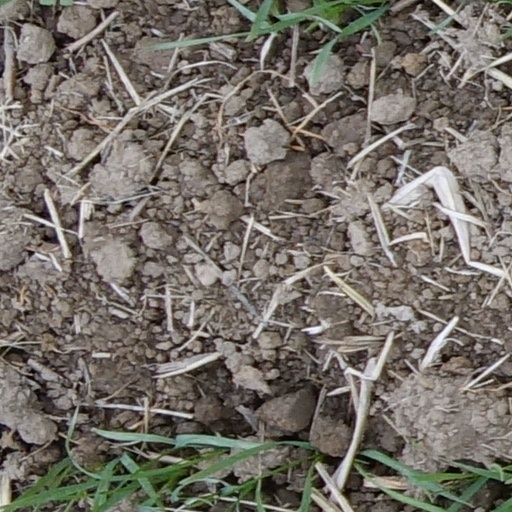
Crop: wheat